.25-35 Winchester

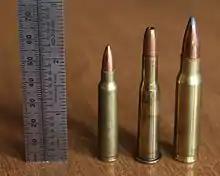
.25-35 Winchester (center) with .223 Rem (left) and .308 Win (right).

The .25-35 Winchester Center Fire (6.6x51mmR) was introduced in 1895 by Winchester for the Winchester Model 1894. Together with the .30-30 Winchester, it was one of the earliest smokeless cartridges designed in North America for a sporting rifle. Savage adopted it for its Savage Model 99 lever-action rifles. The case was based on the .30-30 cartridge.